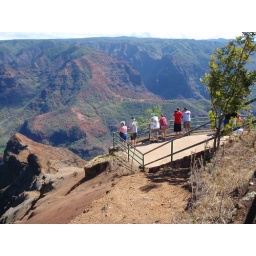
Wimea canyon with Wai'ale'ale mountain covered in mist - it has over 10 m of rain a year